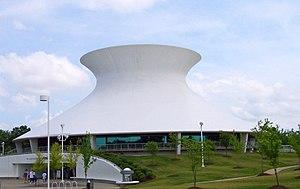
Les structures à nappe hyperboloïde sont généralement des treillis ou des ossatures épousant la forme d'un hyperboloïde à une nappe.
Saint-Louis est une ville indépendante du Missouri, deuxième plus grande ville de cet État américain du Midwest après Kansas City, et un important port sur le Mississippi. Elle est située à la limite orientale de l'État, à 418 km au sud-sud-ouest de Chicago.
Le planétarium James S. McDonnell est situé au Saint Louis Science Center dans le Forest Park de Saint-Louis, Missouri, aux États-Unis.